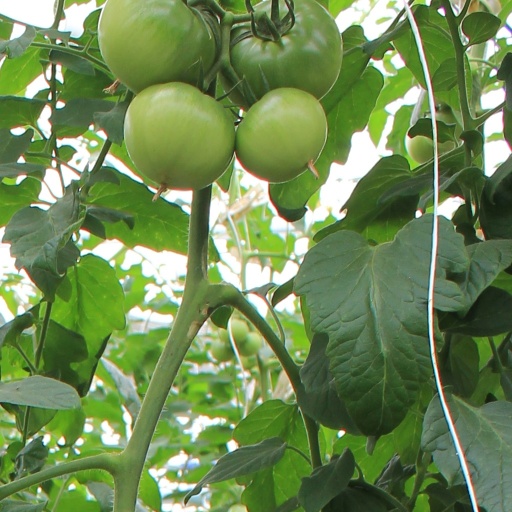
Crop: tomato